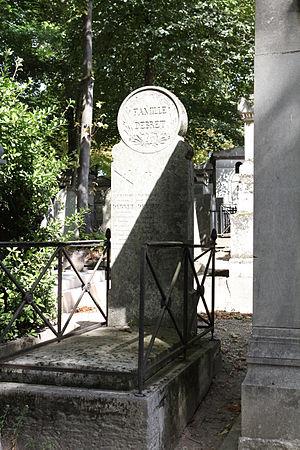
Sépulture de François Debret (1777-1850), architecte franc-maçon. Français
François Debret, né à Paris le 21 juin 1777 et mort à Saint-Cloud le 19 février 1850, est un architecte franc-maçon français.